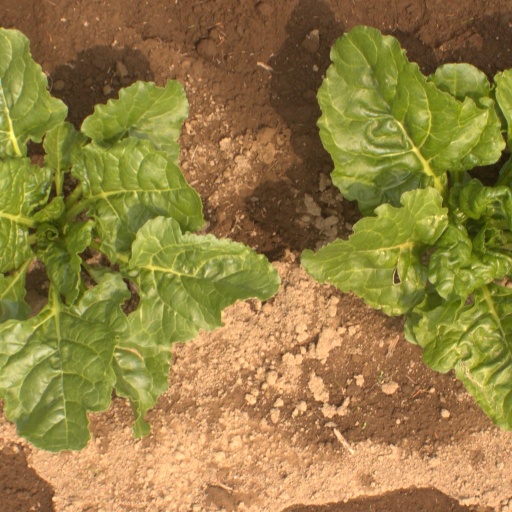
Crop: sugar beet